Pholiota squarrosa

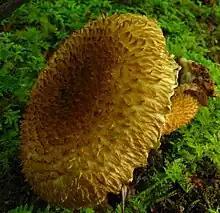
"Leucopholiota decorosa" is a lookalike.

"Pholiota squarrosa" is similar in appearance to species in the genus "Armillaria", but the latter produces white spore prints. Another similar mushroom is "Pholiota squarrosoides", which can be distinguished microscopically by its smaller spores, and macroscopically by the stickiness of the cap between the scales. "P. squarrosoides" also lacks the odor of "P. squarrosa", and has flesh that is white, not yellow. "Leucopholiota decorosa" can also be misidentified with "P. squarrosa"; it has white, adnexed gills with finely scalloped edges, but it can be distinguished most reliably by its white, nonamyloid spores.